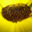
Label: sunflower